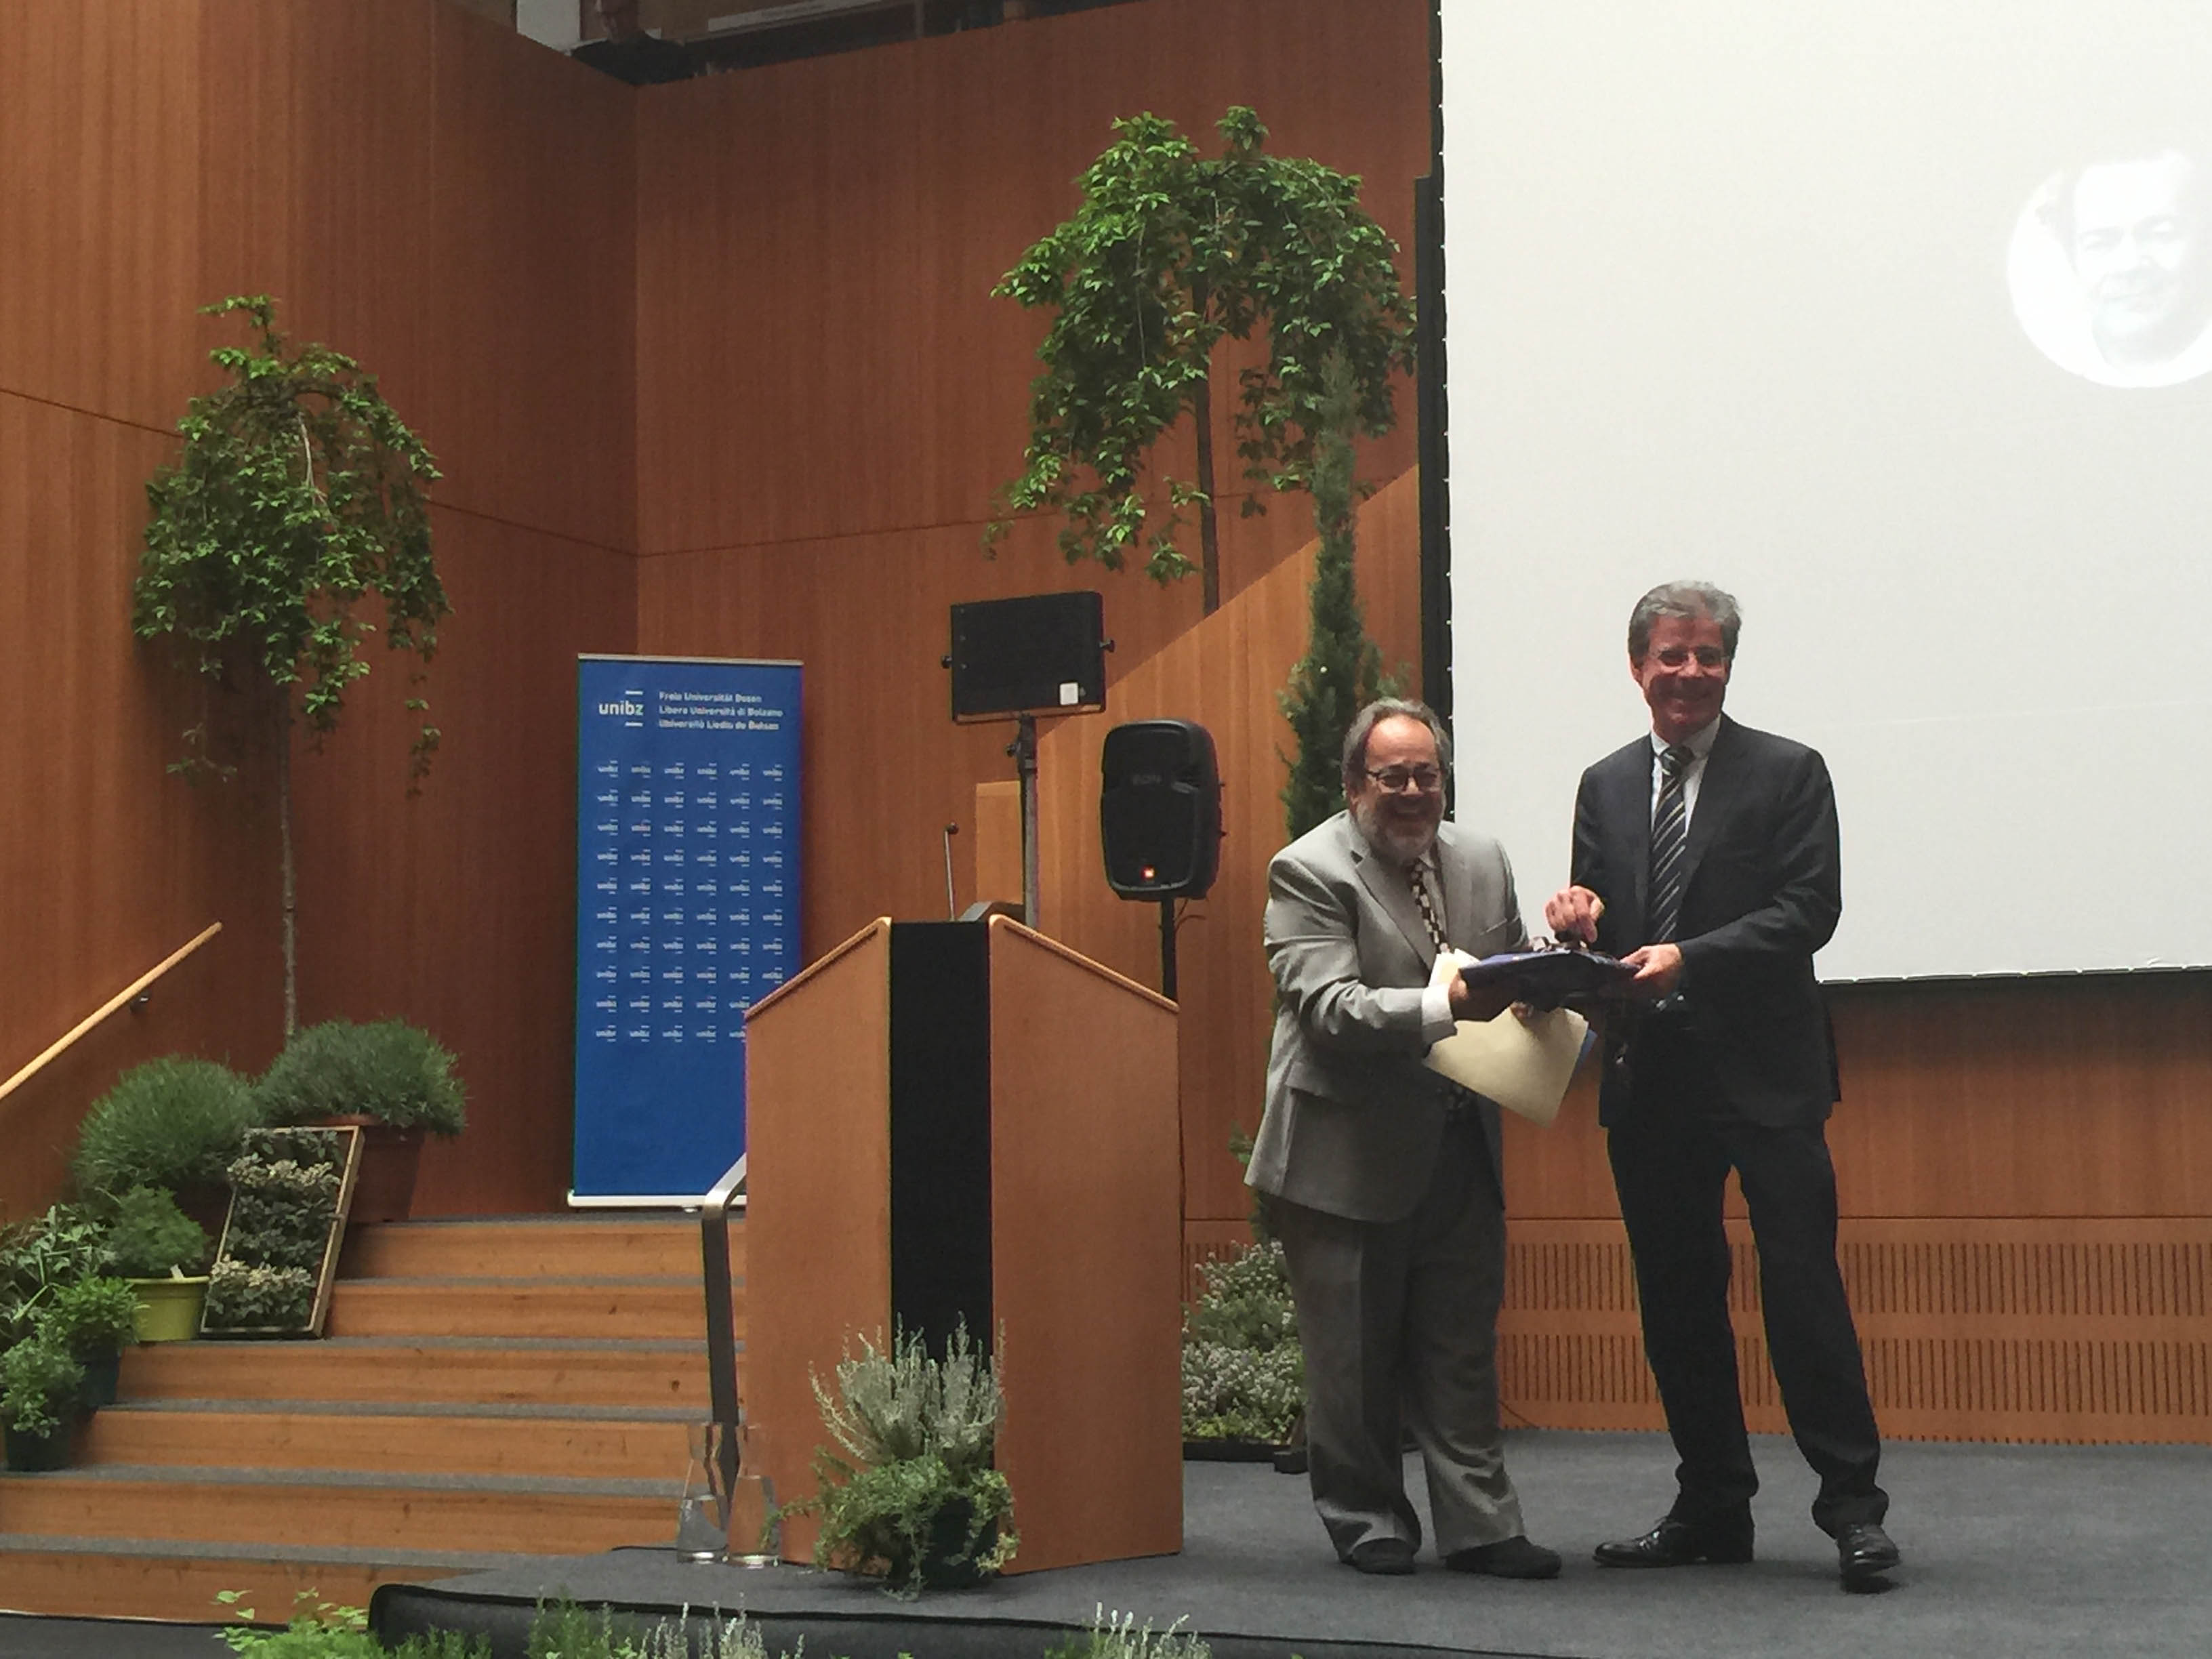
plant, communication, energy